Annie Oakley

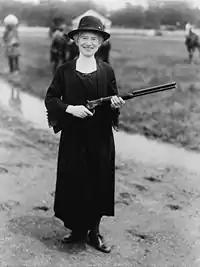

In 1913, the Butlers built a brick bungalow style home in Cambridge, Maryland. It is known as the Annie Oakley House, and was listed on the National Register of Historic Places in 1996. In 1917, they moved to North Carolina and returned to public life.